Liberalism in Hong Kong

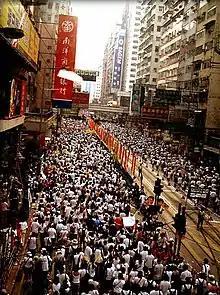
The historic 1 July 2003 demonstration against the Basic Law Article 23, which drew in excess of 500,000 protesters

Being excluded from the government by the unique design of the electoral system and composition of the Legislative Council, the liberals took a defensive role of safeguarding Hong Kong's civil liberties, human rights, rule of law and autonomy from Beijing interference while striving for the universal suffrage of the Chief Executive and the Legislative Council as stipulated in Hong Kong Basic Law Article 45 and Article 68. The pro-democrats launched a civil nomination to nominate Szeto Wah to run in a mock first SAR Chief Executive election, while some activists launched a protest on the establishment day of the Special Administrative Region (SAR) on 1 July to call for the implementation of universal suffrage and the abolishing of the functional constituencies.